Charles L. Peterson

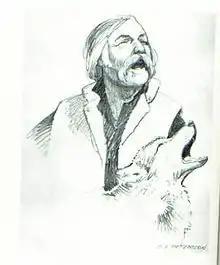
Drawing of Norbert Blei and a coyote by Peterson

After service in WWII in the U.S. Pacific Fleet, Charles graduated from Chicago's American Academy of Art, and earned a BA at the Marietta College of Ohio, and an MFA from Ohio University with a post masters study at the University of Wisconsin. He enjoyed a 20 year long career as a Professor and eventually became the Head of the Art Department at Marietta College, Ohio. Influenced by a life long interest in nature, and particularly the sea, he devoted his classically trained skills to genre painting, and painting the lives of ordinary people doing ordinary things, commonly in historic settings.